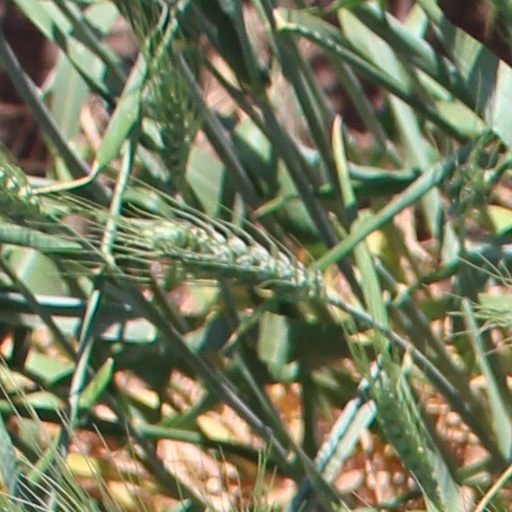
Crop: wheat